Binoy Viswam

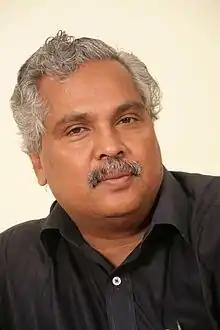
Viswam in 2010

Binoy Viswam is an Indian politician who was a Member of Parliament (Rajya Sabha) from Kerala representing the Communist Party of India (CPI) and was its Parliamentary Party leader. A member of the CPI National Secretariat, he is currently the State Secretary of CPI Kerala State Committee, the Editor of New Age Weekly - the central organ of CPI and the Working President of the All India Trade Union Congress. He served as the Minister for Forests & Housing in the Government of Kerala during 2006–2011. He was earlier elected to the Kerala Legislative Assembly from Nadapuram constituency and served as Member, Estimates Committee; chairman, Assurance Committee; and was one of the five members of the Constituency Delimitation Committee. He is a senior Communist Party of India (CPI) leader and the president of the Kerala Tourism Development Corporation Employees' Federation.